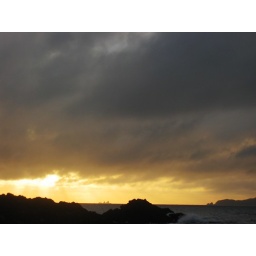
Near those rocks in the distance lies one of the biggest ship wrecks in Europe.